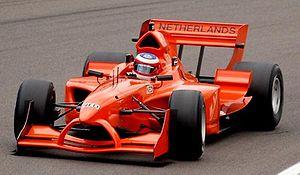
Jeroen Bleekemolen, né le 23 octobre 1981 à Heemstede, est un pilote automobile néerlandais.
Les couleurs nationales des Pays-Bas sont le rouge, le blanc et le bleu, présents sur le drapeau des Pays-Bas. En revanche dans les sports, les Néerlandais utilisent traditionnellement la couleur orange, présente sur le drapeau du prince lui-même basé sur le drapeau du prince Guillaume Iᵉʳ d'Orange-Nassau,
Racing for Holland est une écurie de course néerlandaise fondée par le pilote Jan Lammers en 1999.